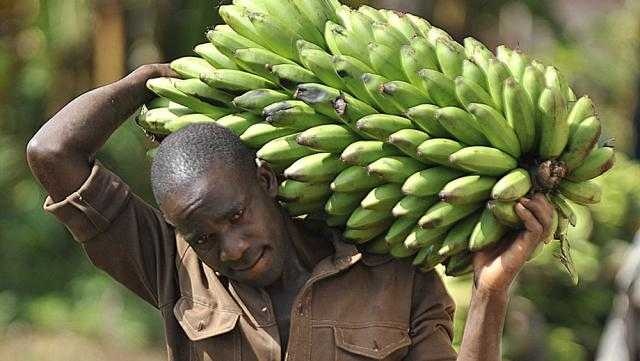
Label: Banana